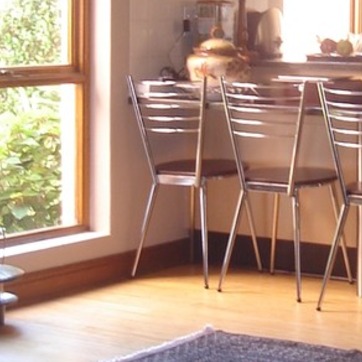
Material: metal